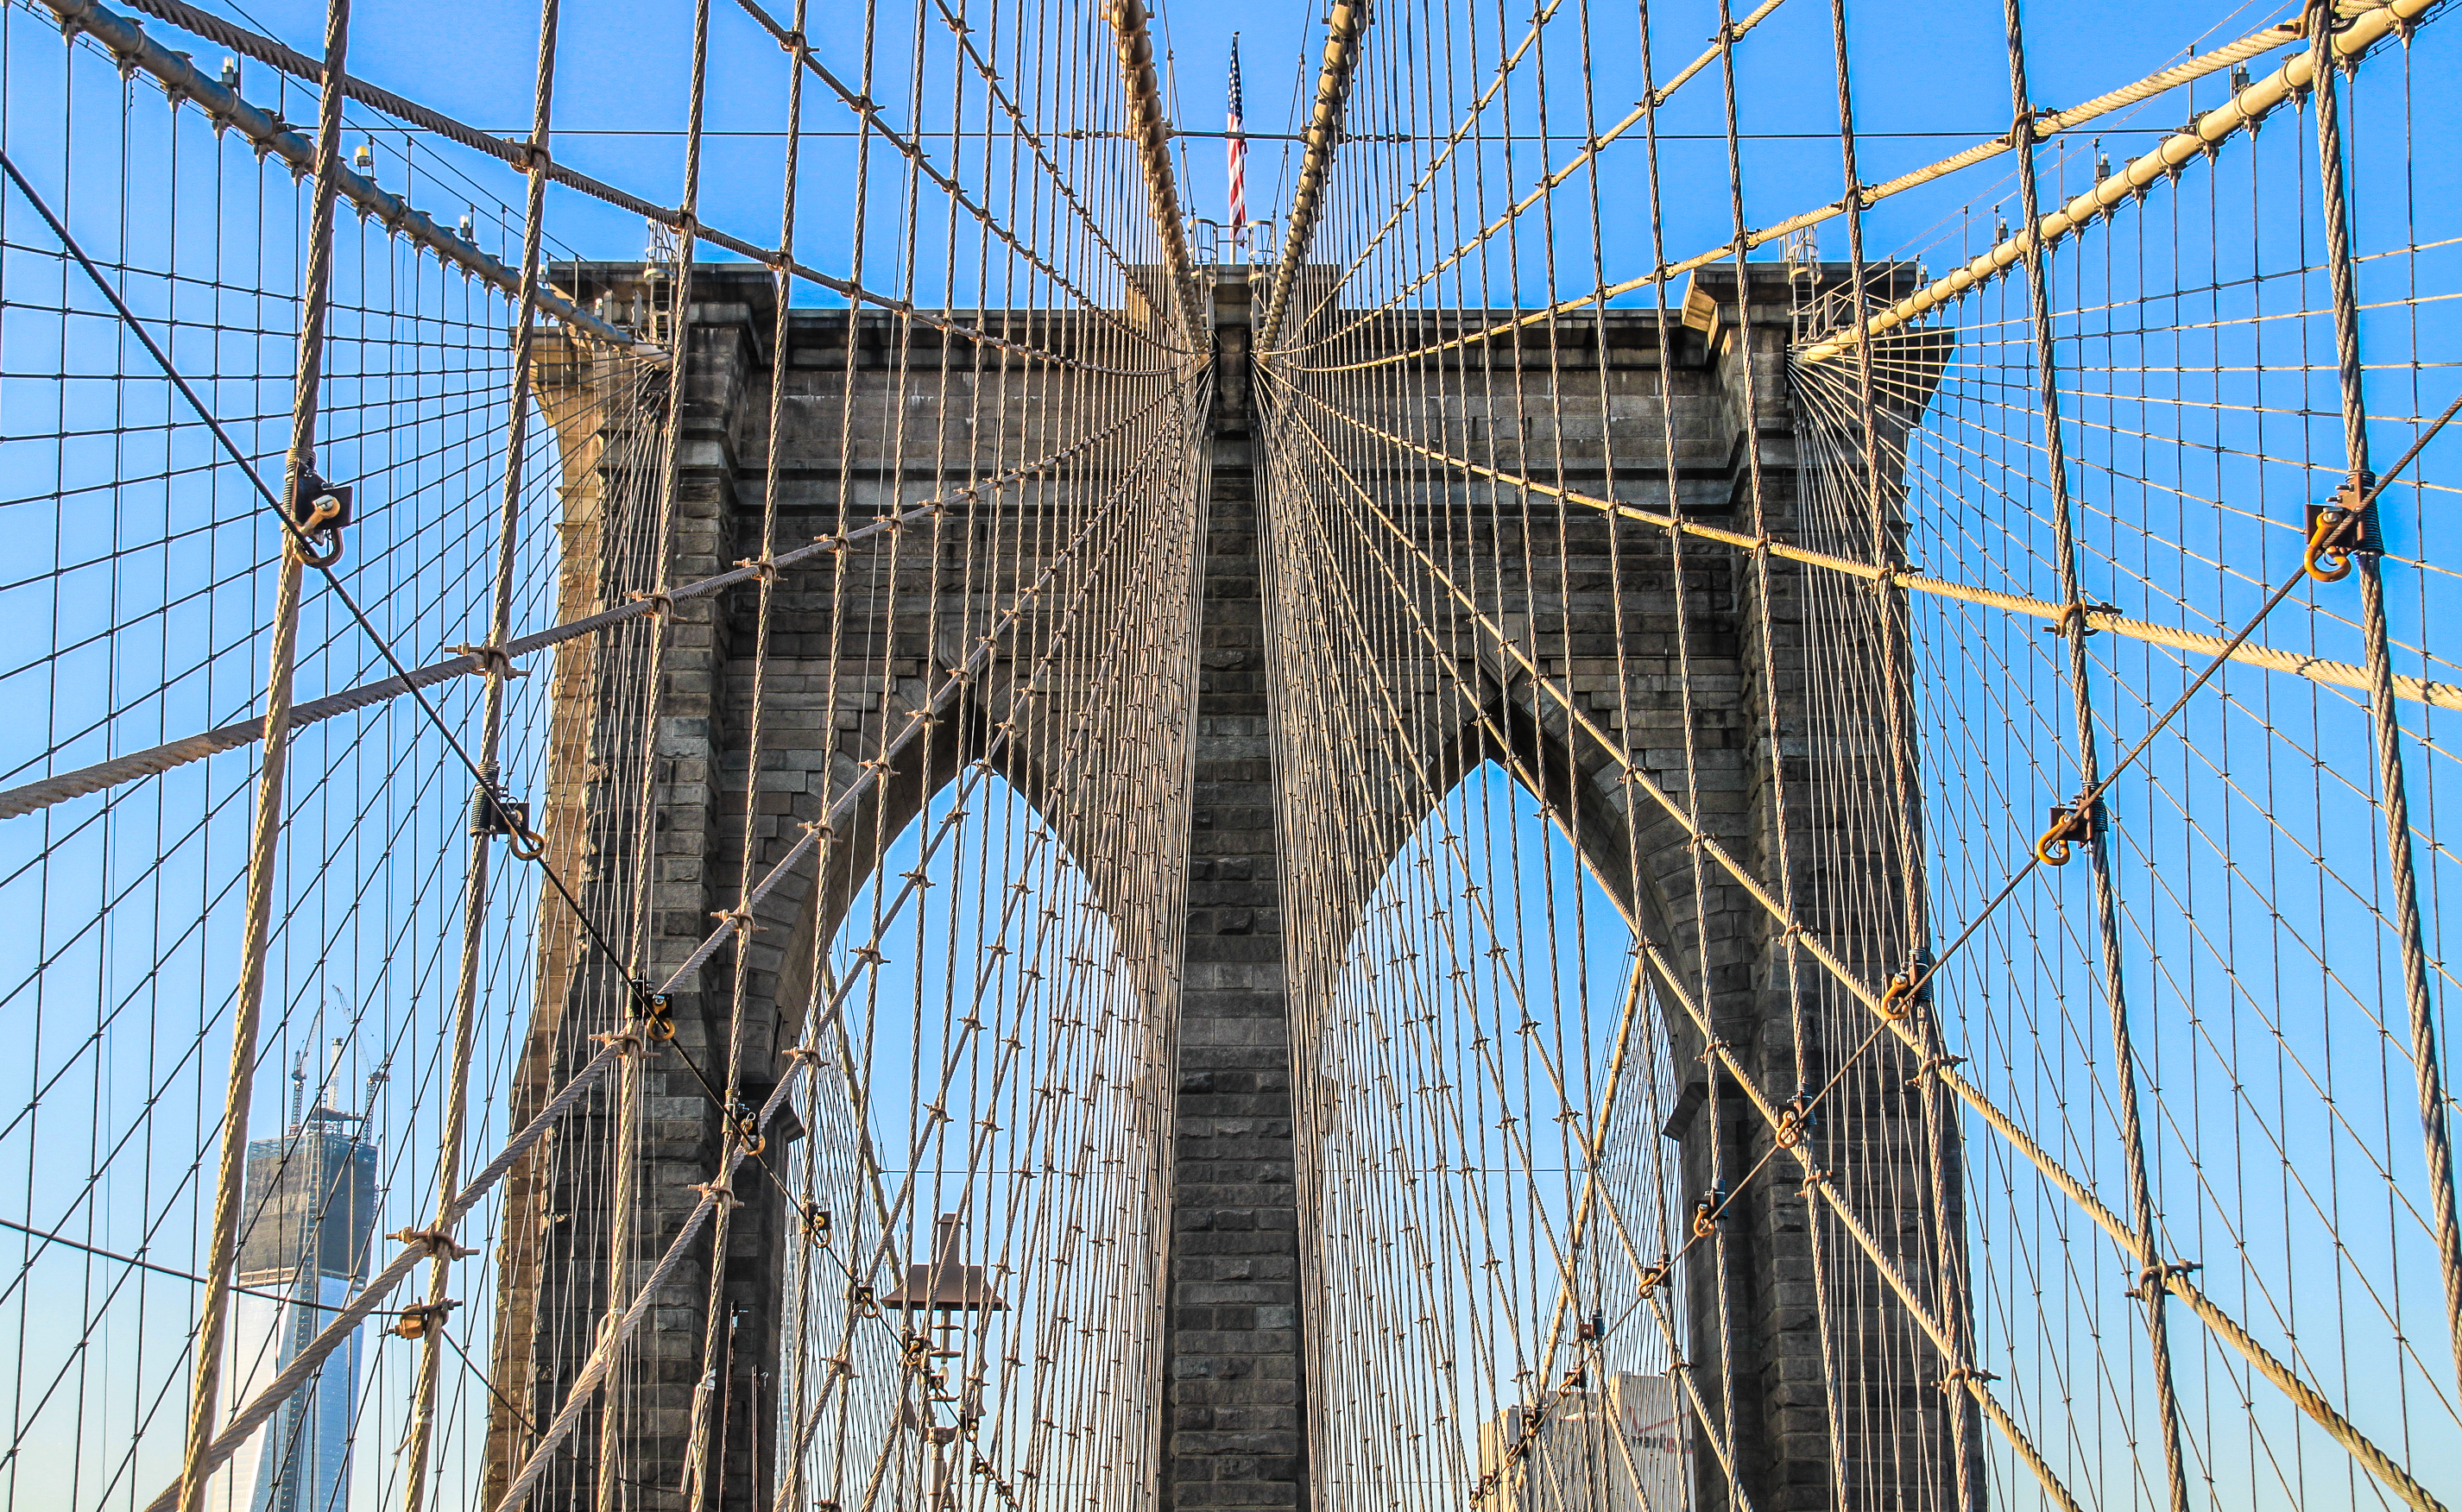
fence, architecture, bridge, suspension bridge, nyc, mast, canon, facade, brooklyn, blue, electricity, newyork, brooklynbridge, newyorkcity, ny, nuevayork, estadosunidos, scaffolding, us, rodrigoparedes, 160378, 160378com, www160378com, canon18200, urban area, outdoor structure, overhead power line